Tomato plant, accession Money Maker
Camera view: tilt-top (135 deg); turntable rotation: 330 degrees
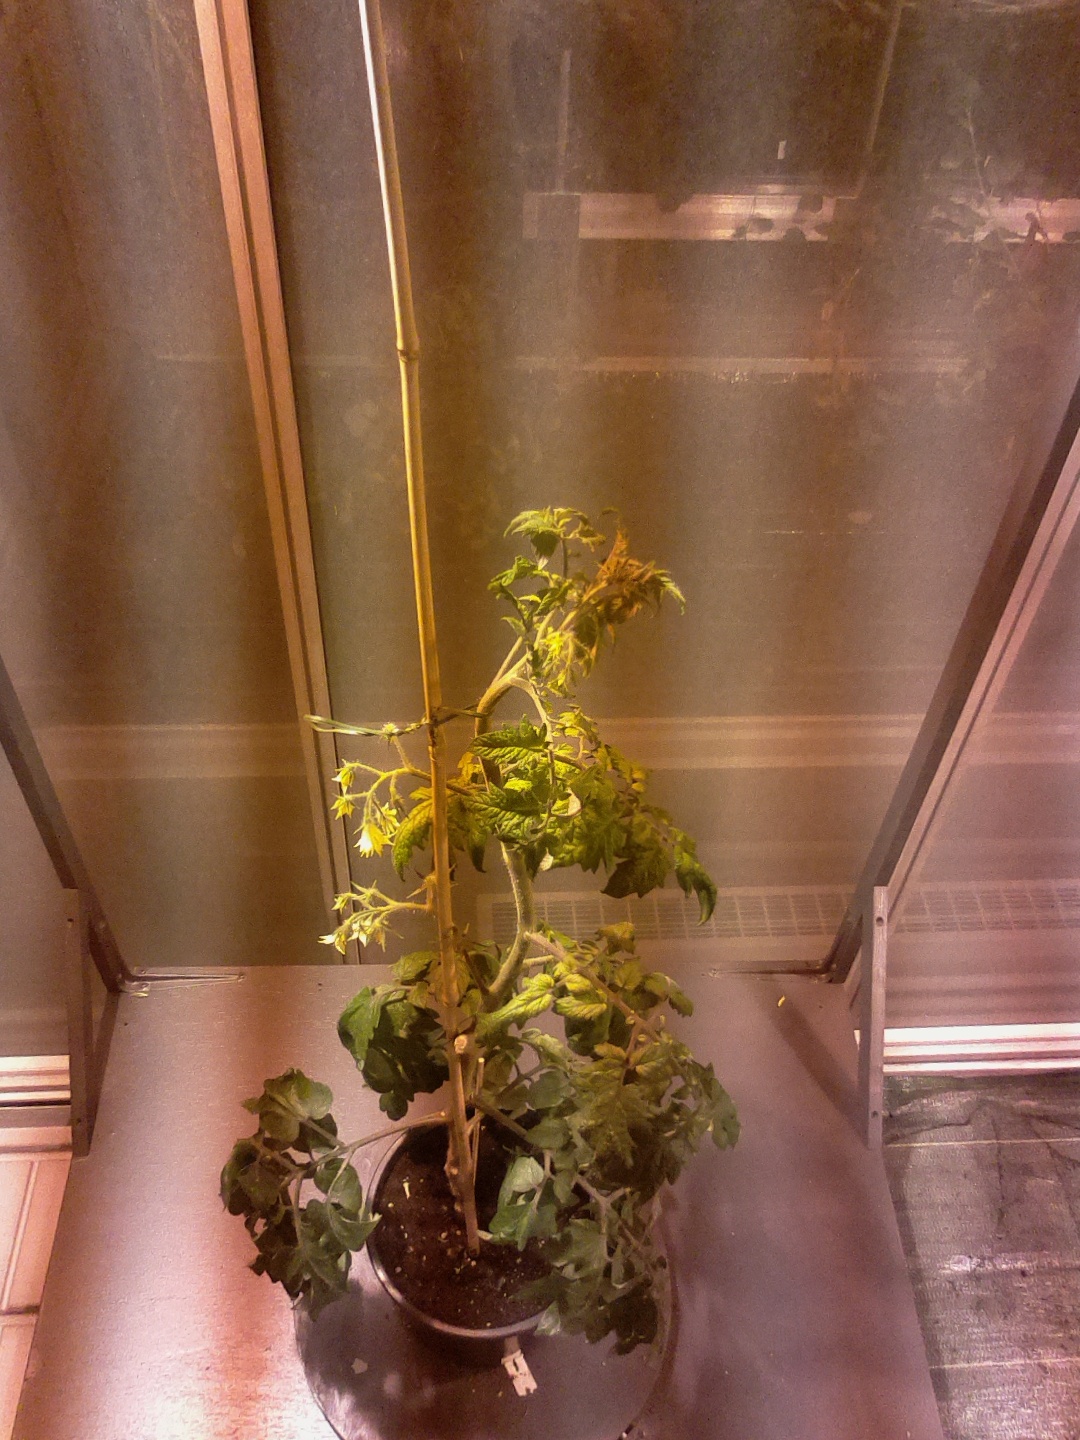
BBCH growth stage 69: End of flowering, 90%-100% of flowers open, more petals falling